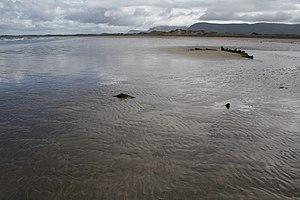
Streedagh Strand, Comté de Sligo, Irlande - épave affleurante
Streedagh Strand, la plage de Streedagh, est une plage de sable de 3 km de long située dans la Baie de Donegal, dans le nord du comté de Sligo, au nord-ouest de l'Irlande. Elle se trouve sur la rive nord-ouest d’un banc de sable reliant Streedagh Point à une région connue sous le nom de Connor’s Island. Il s’agit d’une plage exposée avec des pentes de récif qui créent des conditions de surf idéales toute l’année.
La Lavia est un navire marchand vénitien. Il appartient à une classe de navires connue sous le nom de carraque, souvent utilisée comme navire marchand en raison de ses vastes cales. Il est réquisitionné à Lisbonne pour servir dans l'Invincible Armada de 1588. Il fait naufrage le 22 septembre sur la côte de Cairbre, aujourd'hui comté de Sligo, au nord-ouest de l'Irlande, avec deux autres navires, La Juliana et la Santa Maria de Vison.